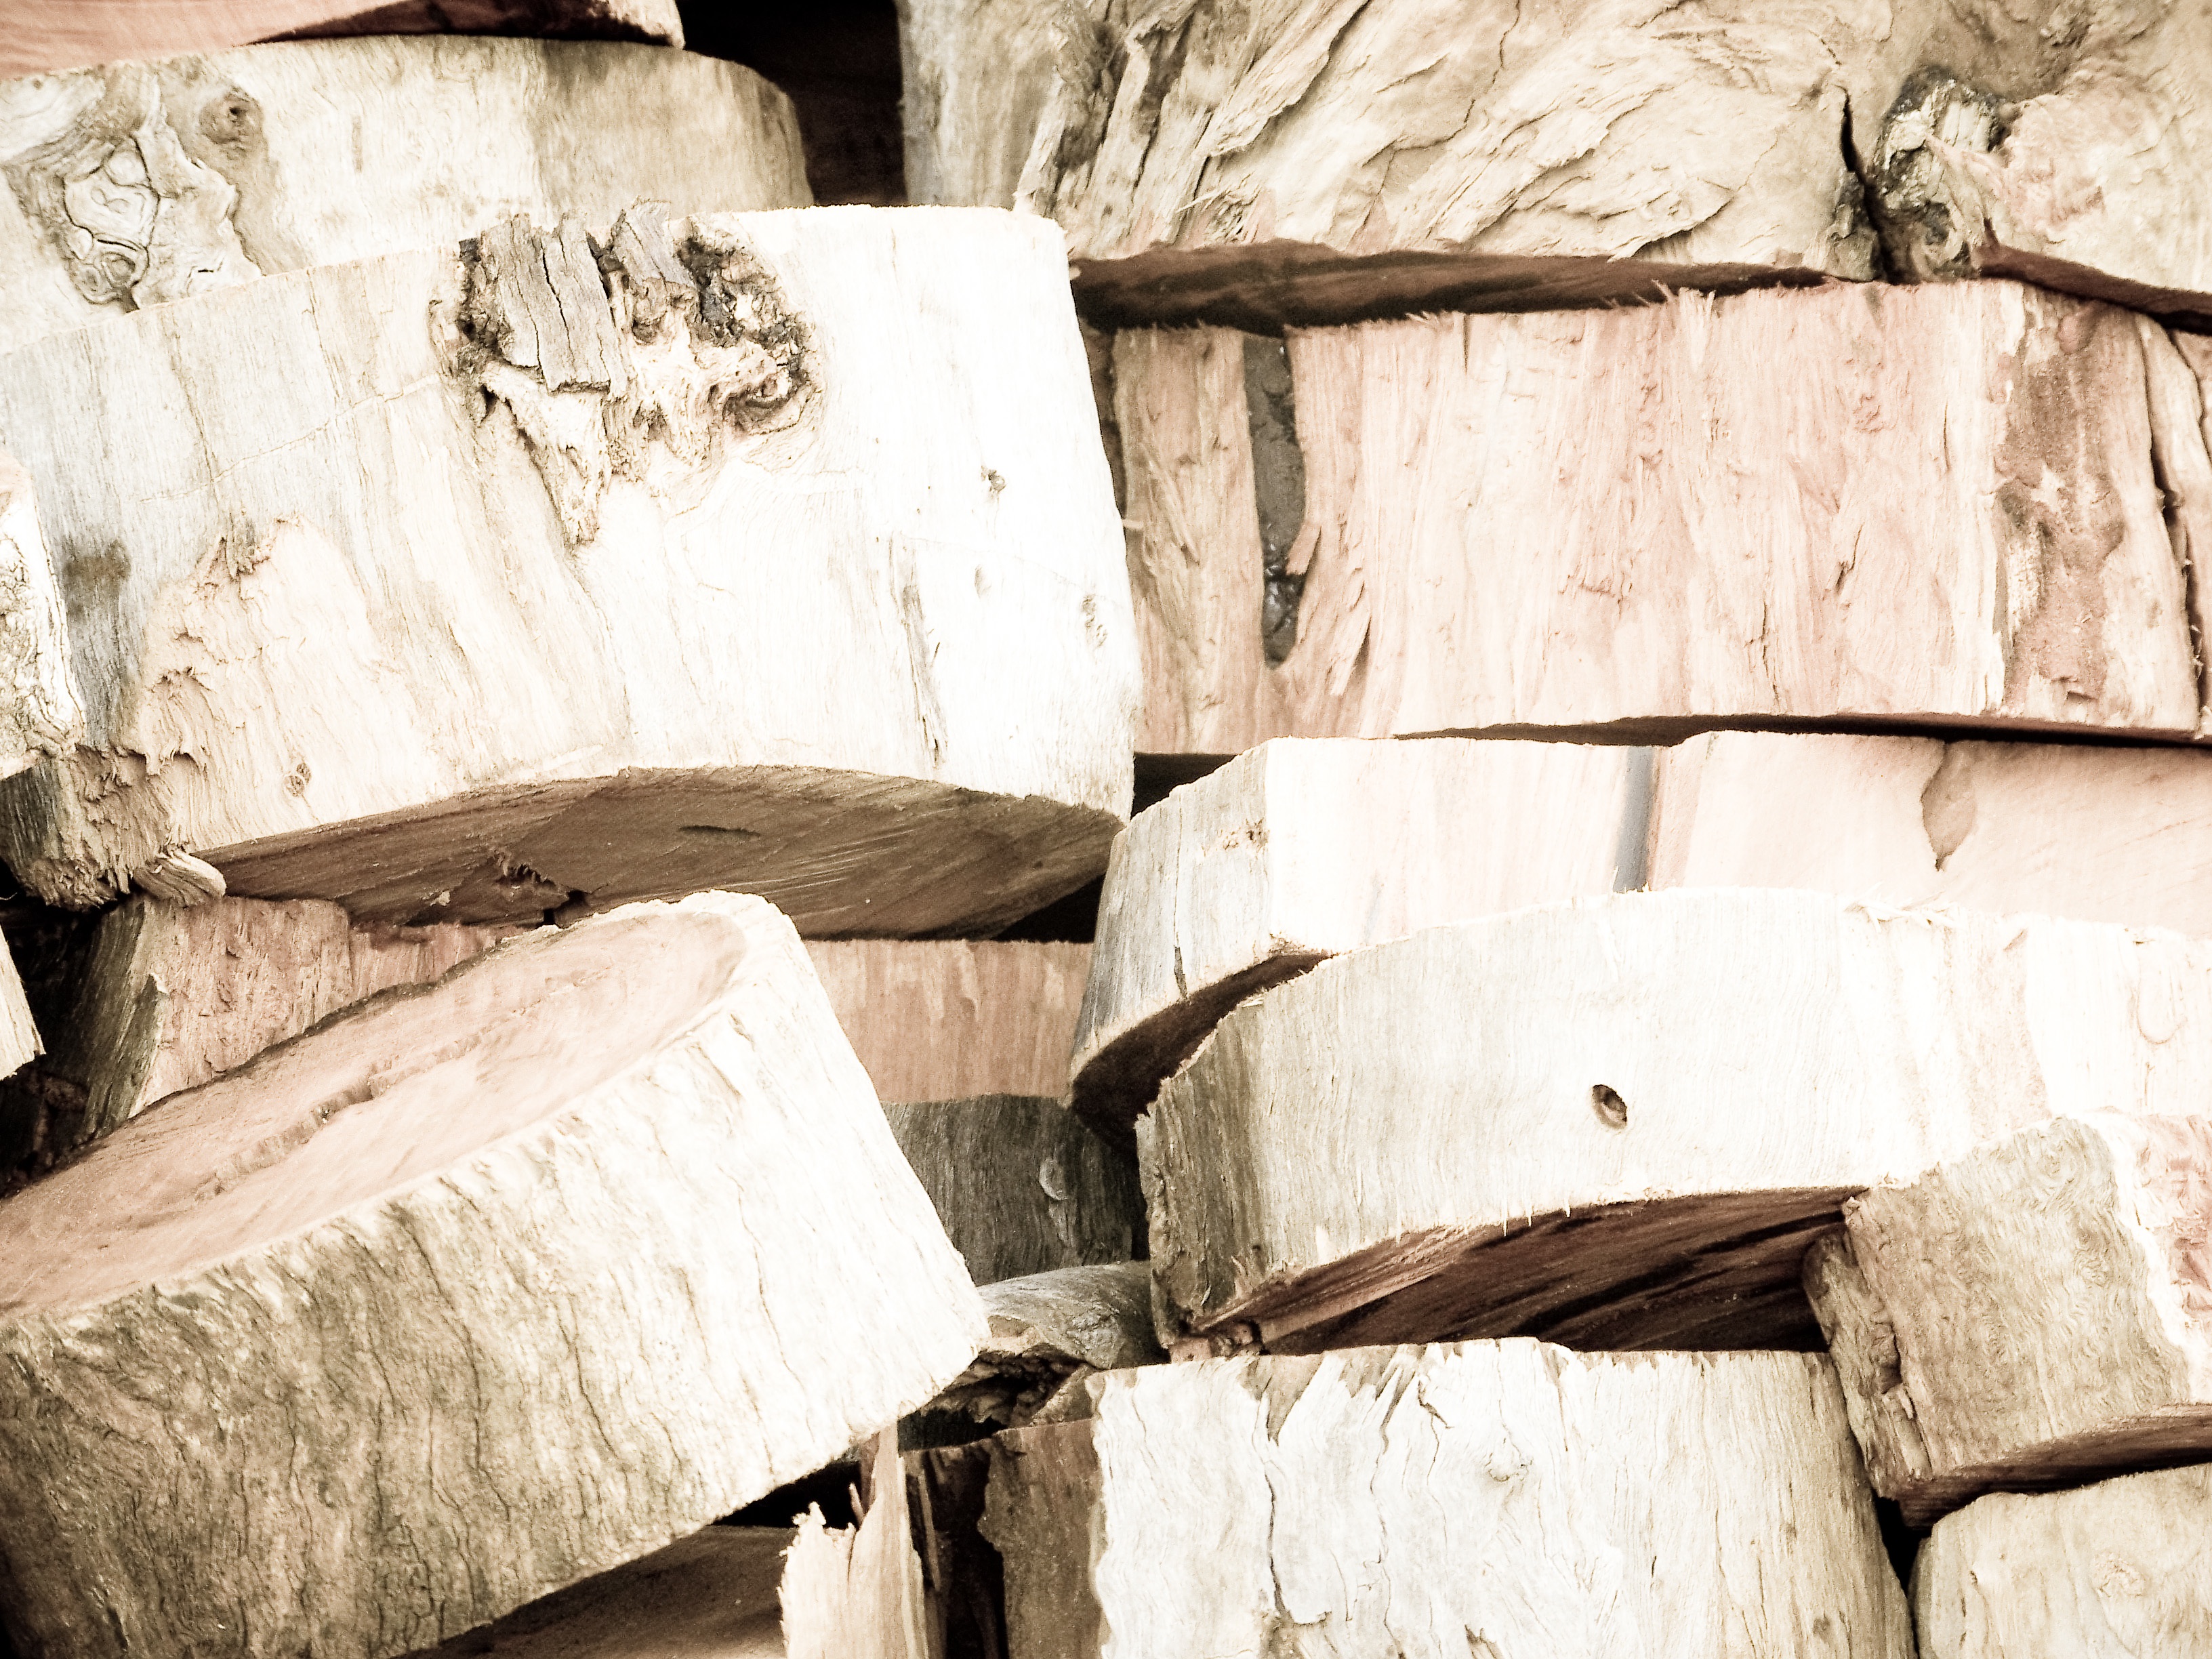
rock, wood, white, wall, lumber, material, temple, ruins, history, man made object, ancient history